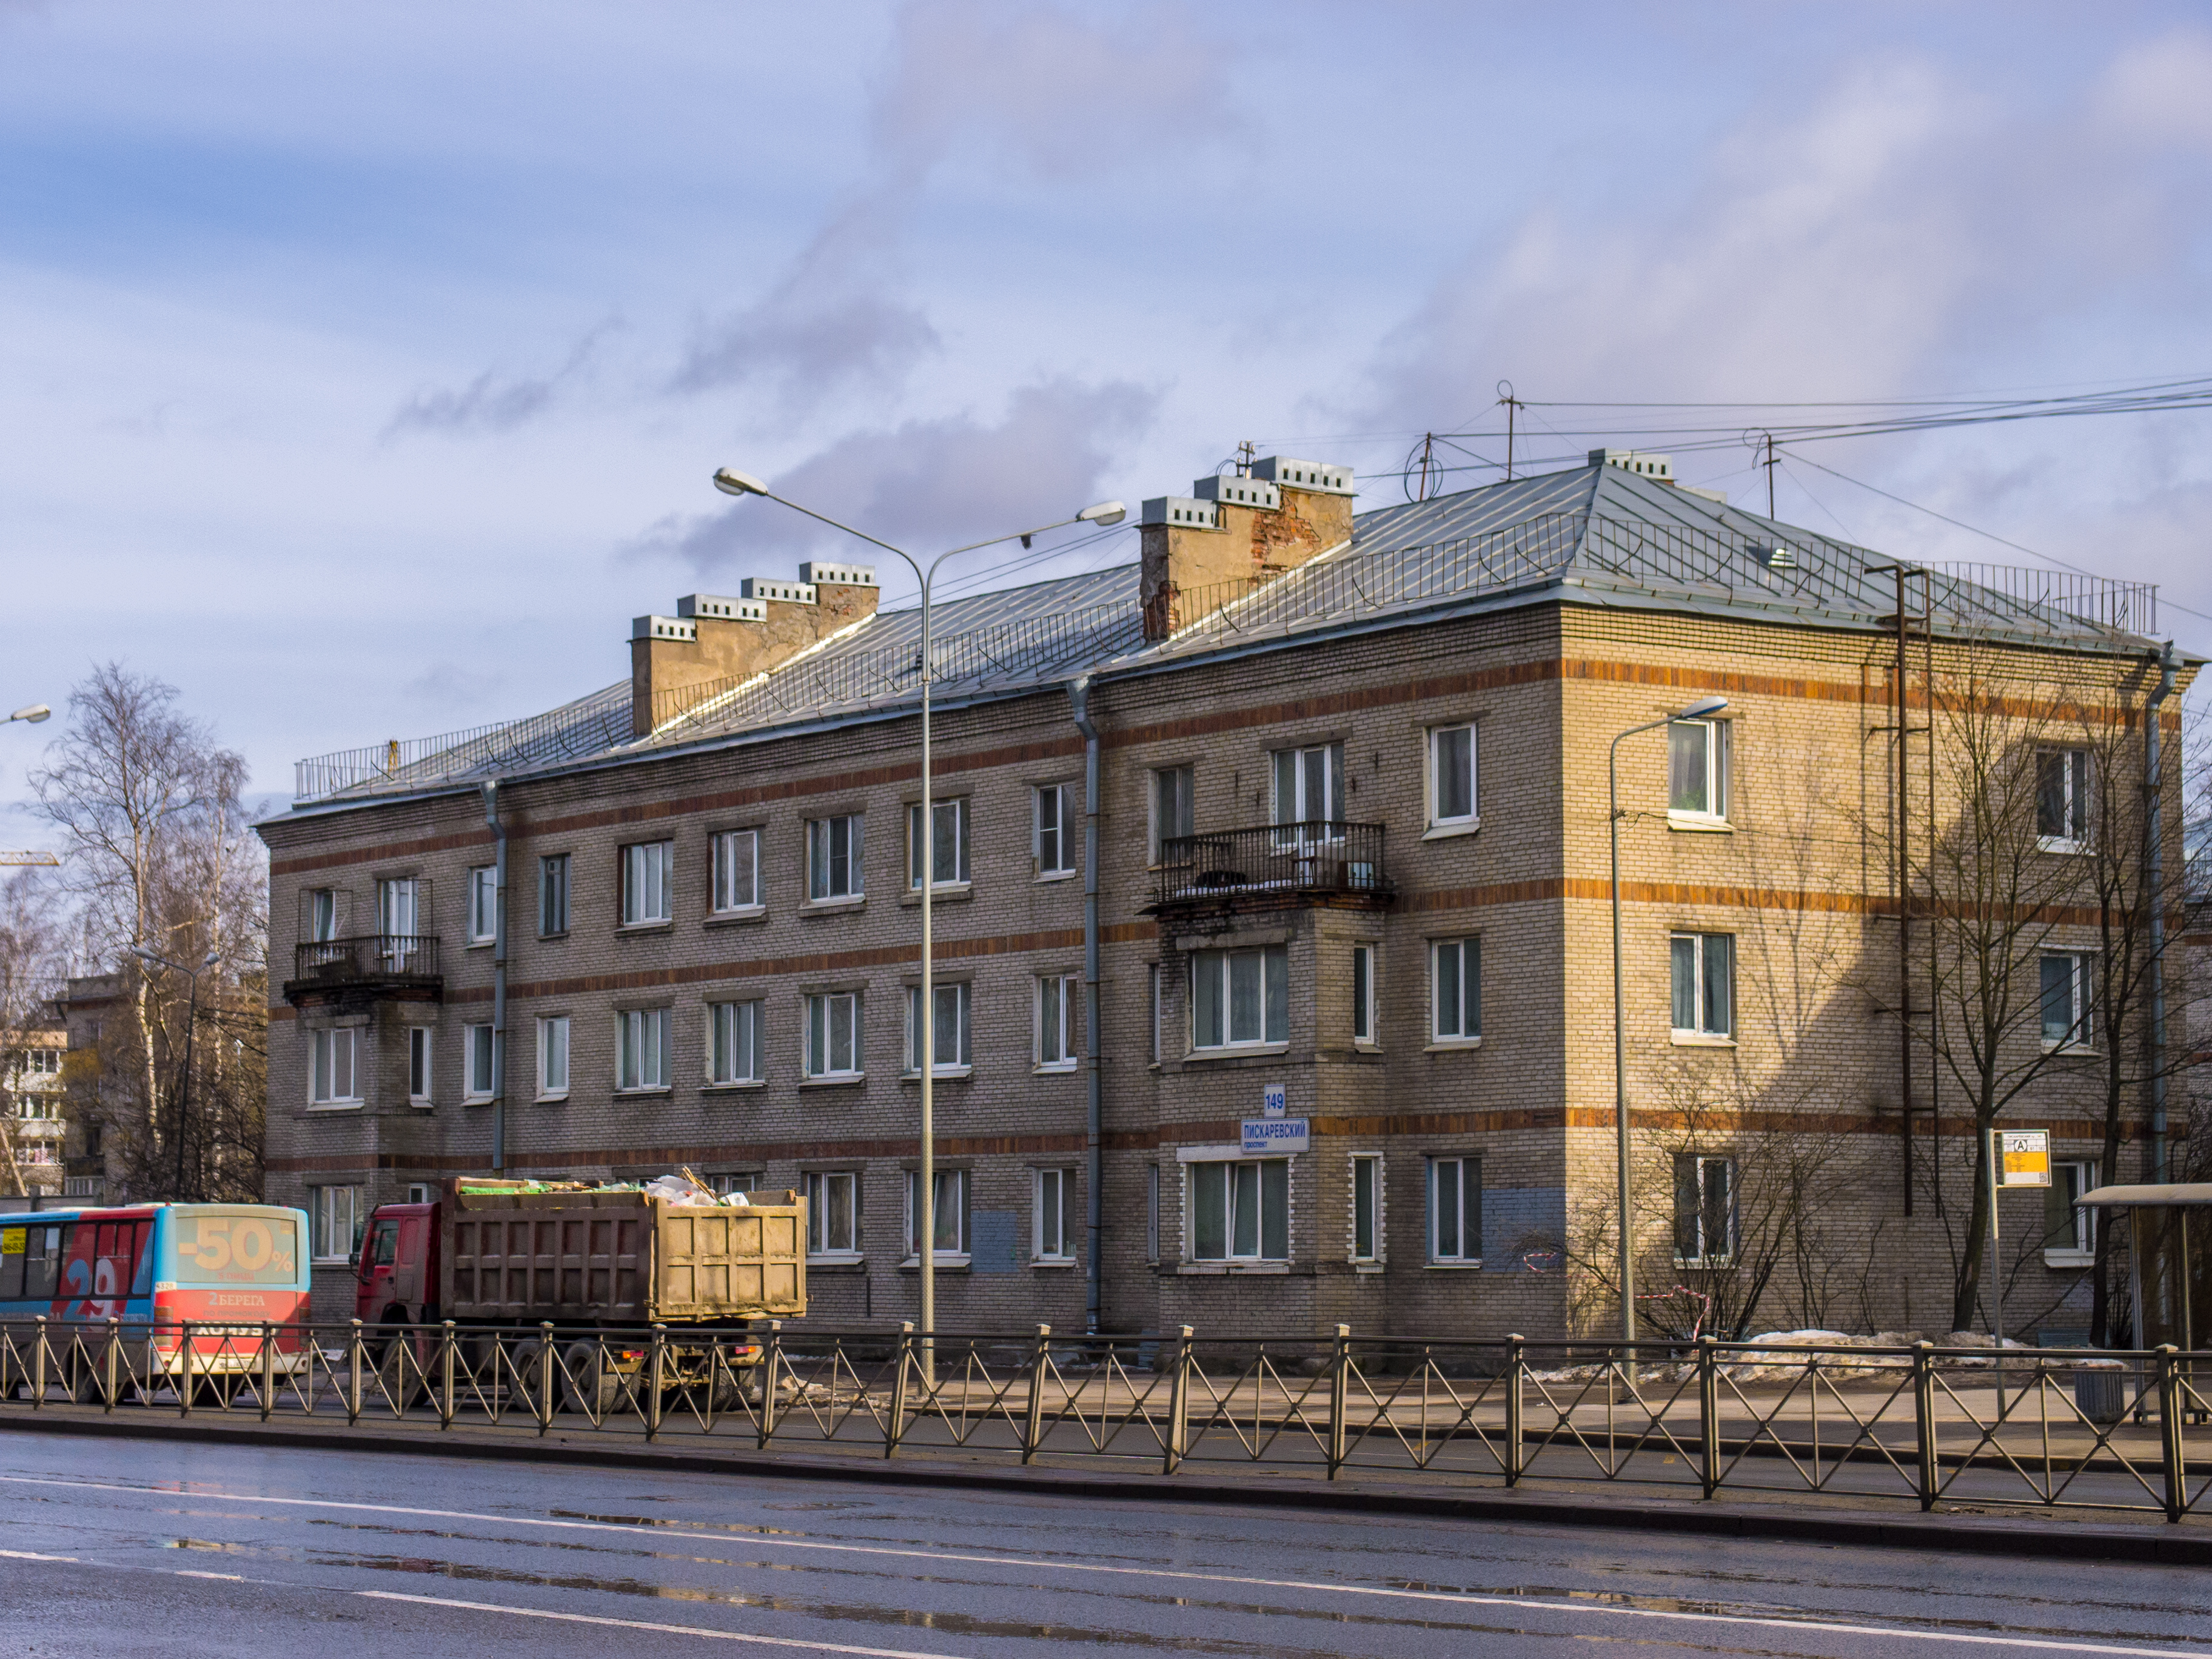
images, sky, cloud, building, window, train, tree, urban design, residential area, neighbourhood, electricity, facade, condominium, plant, city, vehicle, house, tower block, road, mixed use, rolling, apartment, commercial building, suburb, street, public utility, metal, downtown, electrical supply, winter, track, transport, overhead power line, wire, asphalt, roof